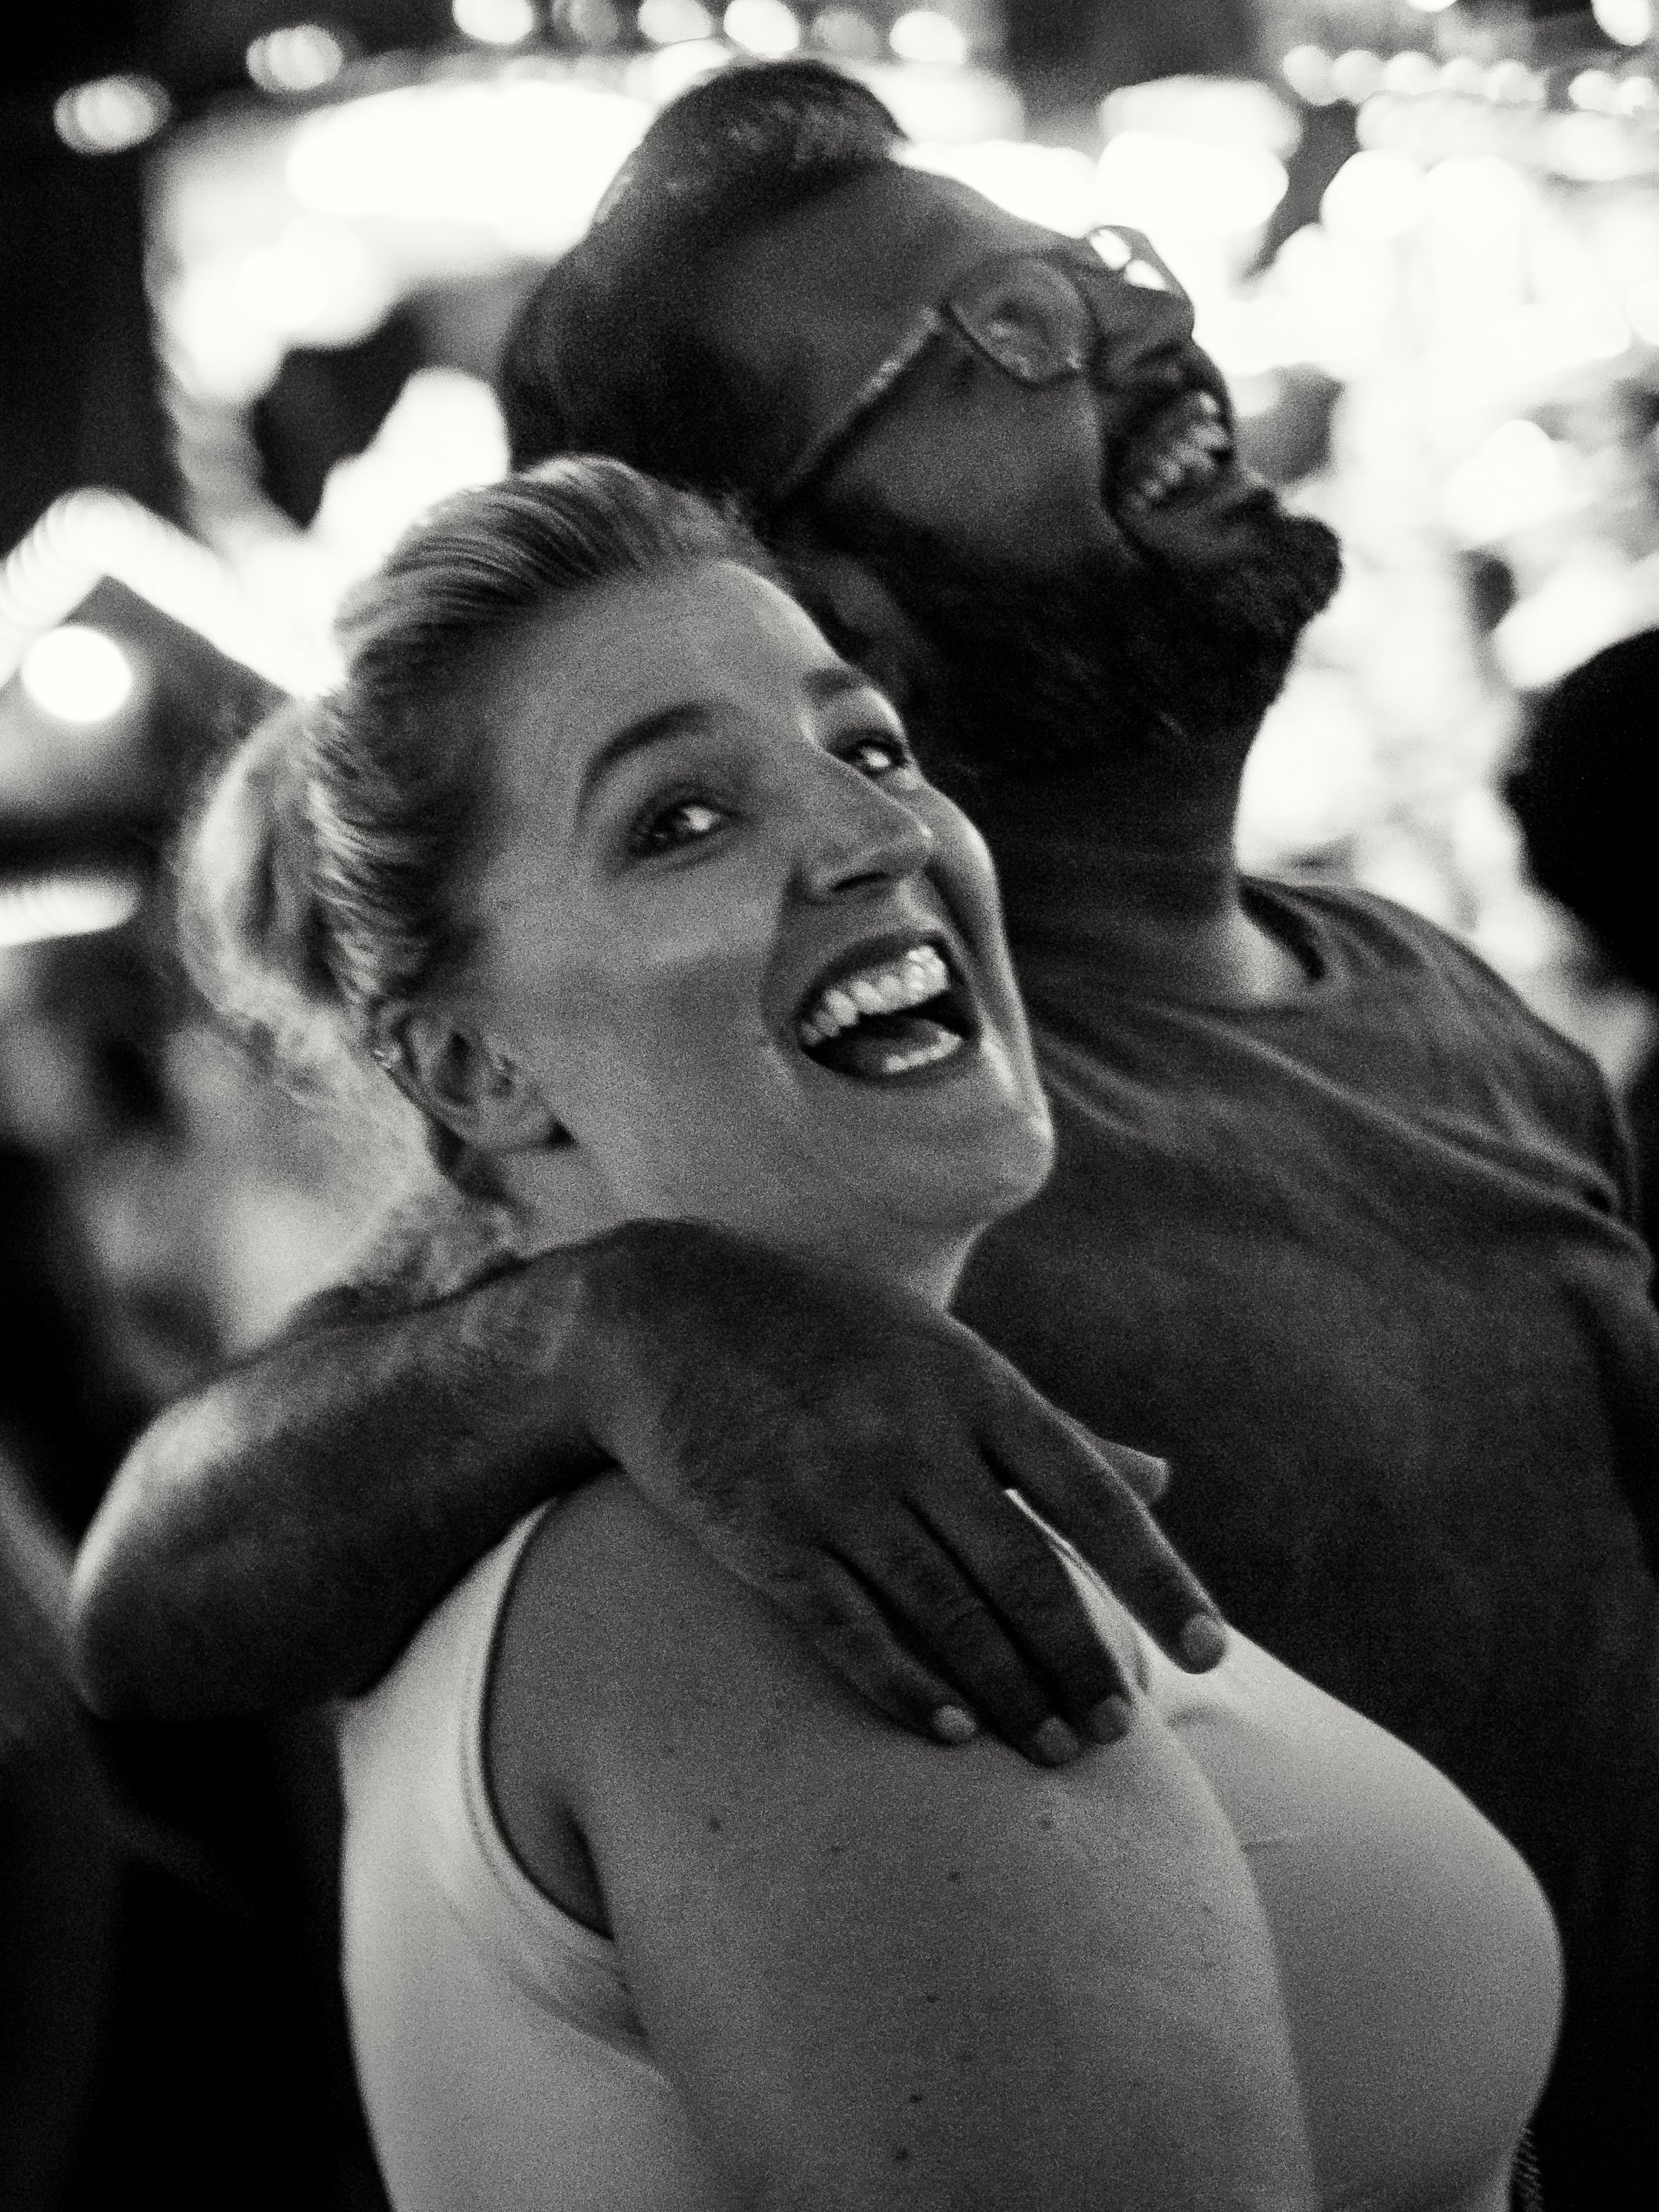
man, person, black and white, photography, male, model, black, monochrome, muscle, photograph, beauty, emotion, interaction, monochrome photography, art model